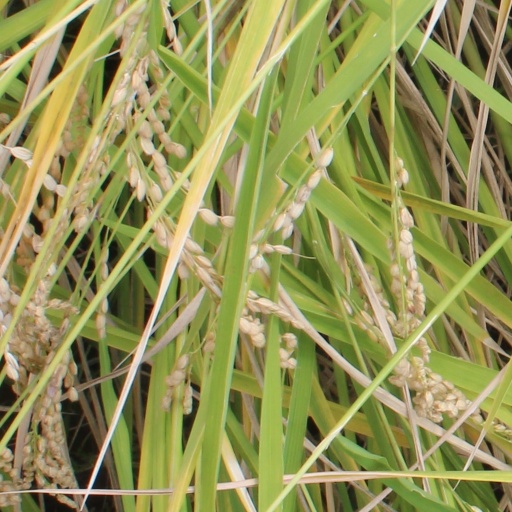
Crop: rice